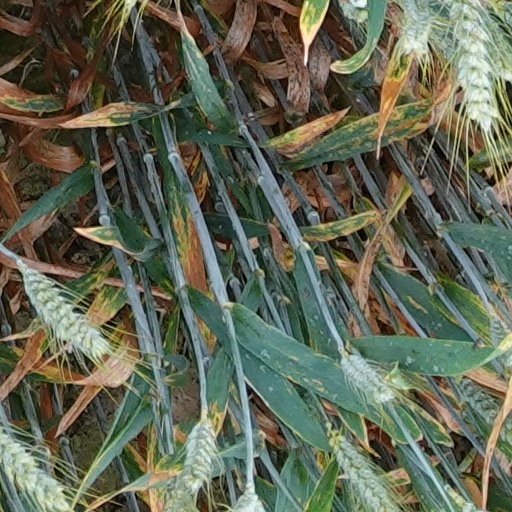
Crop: wheat